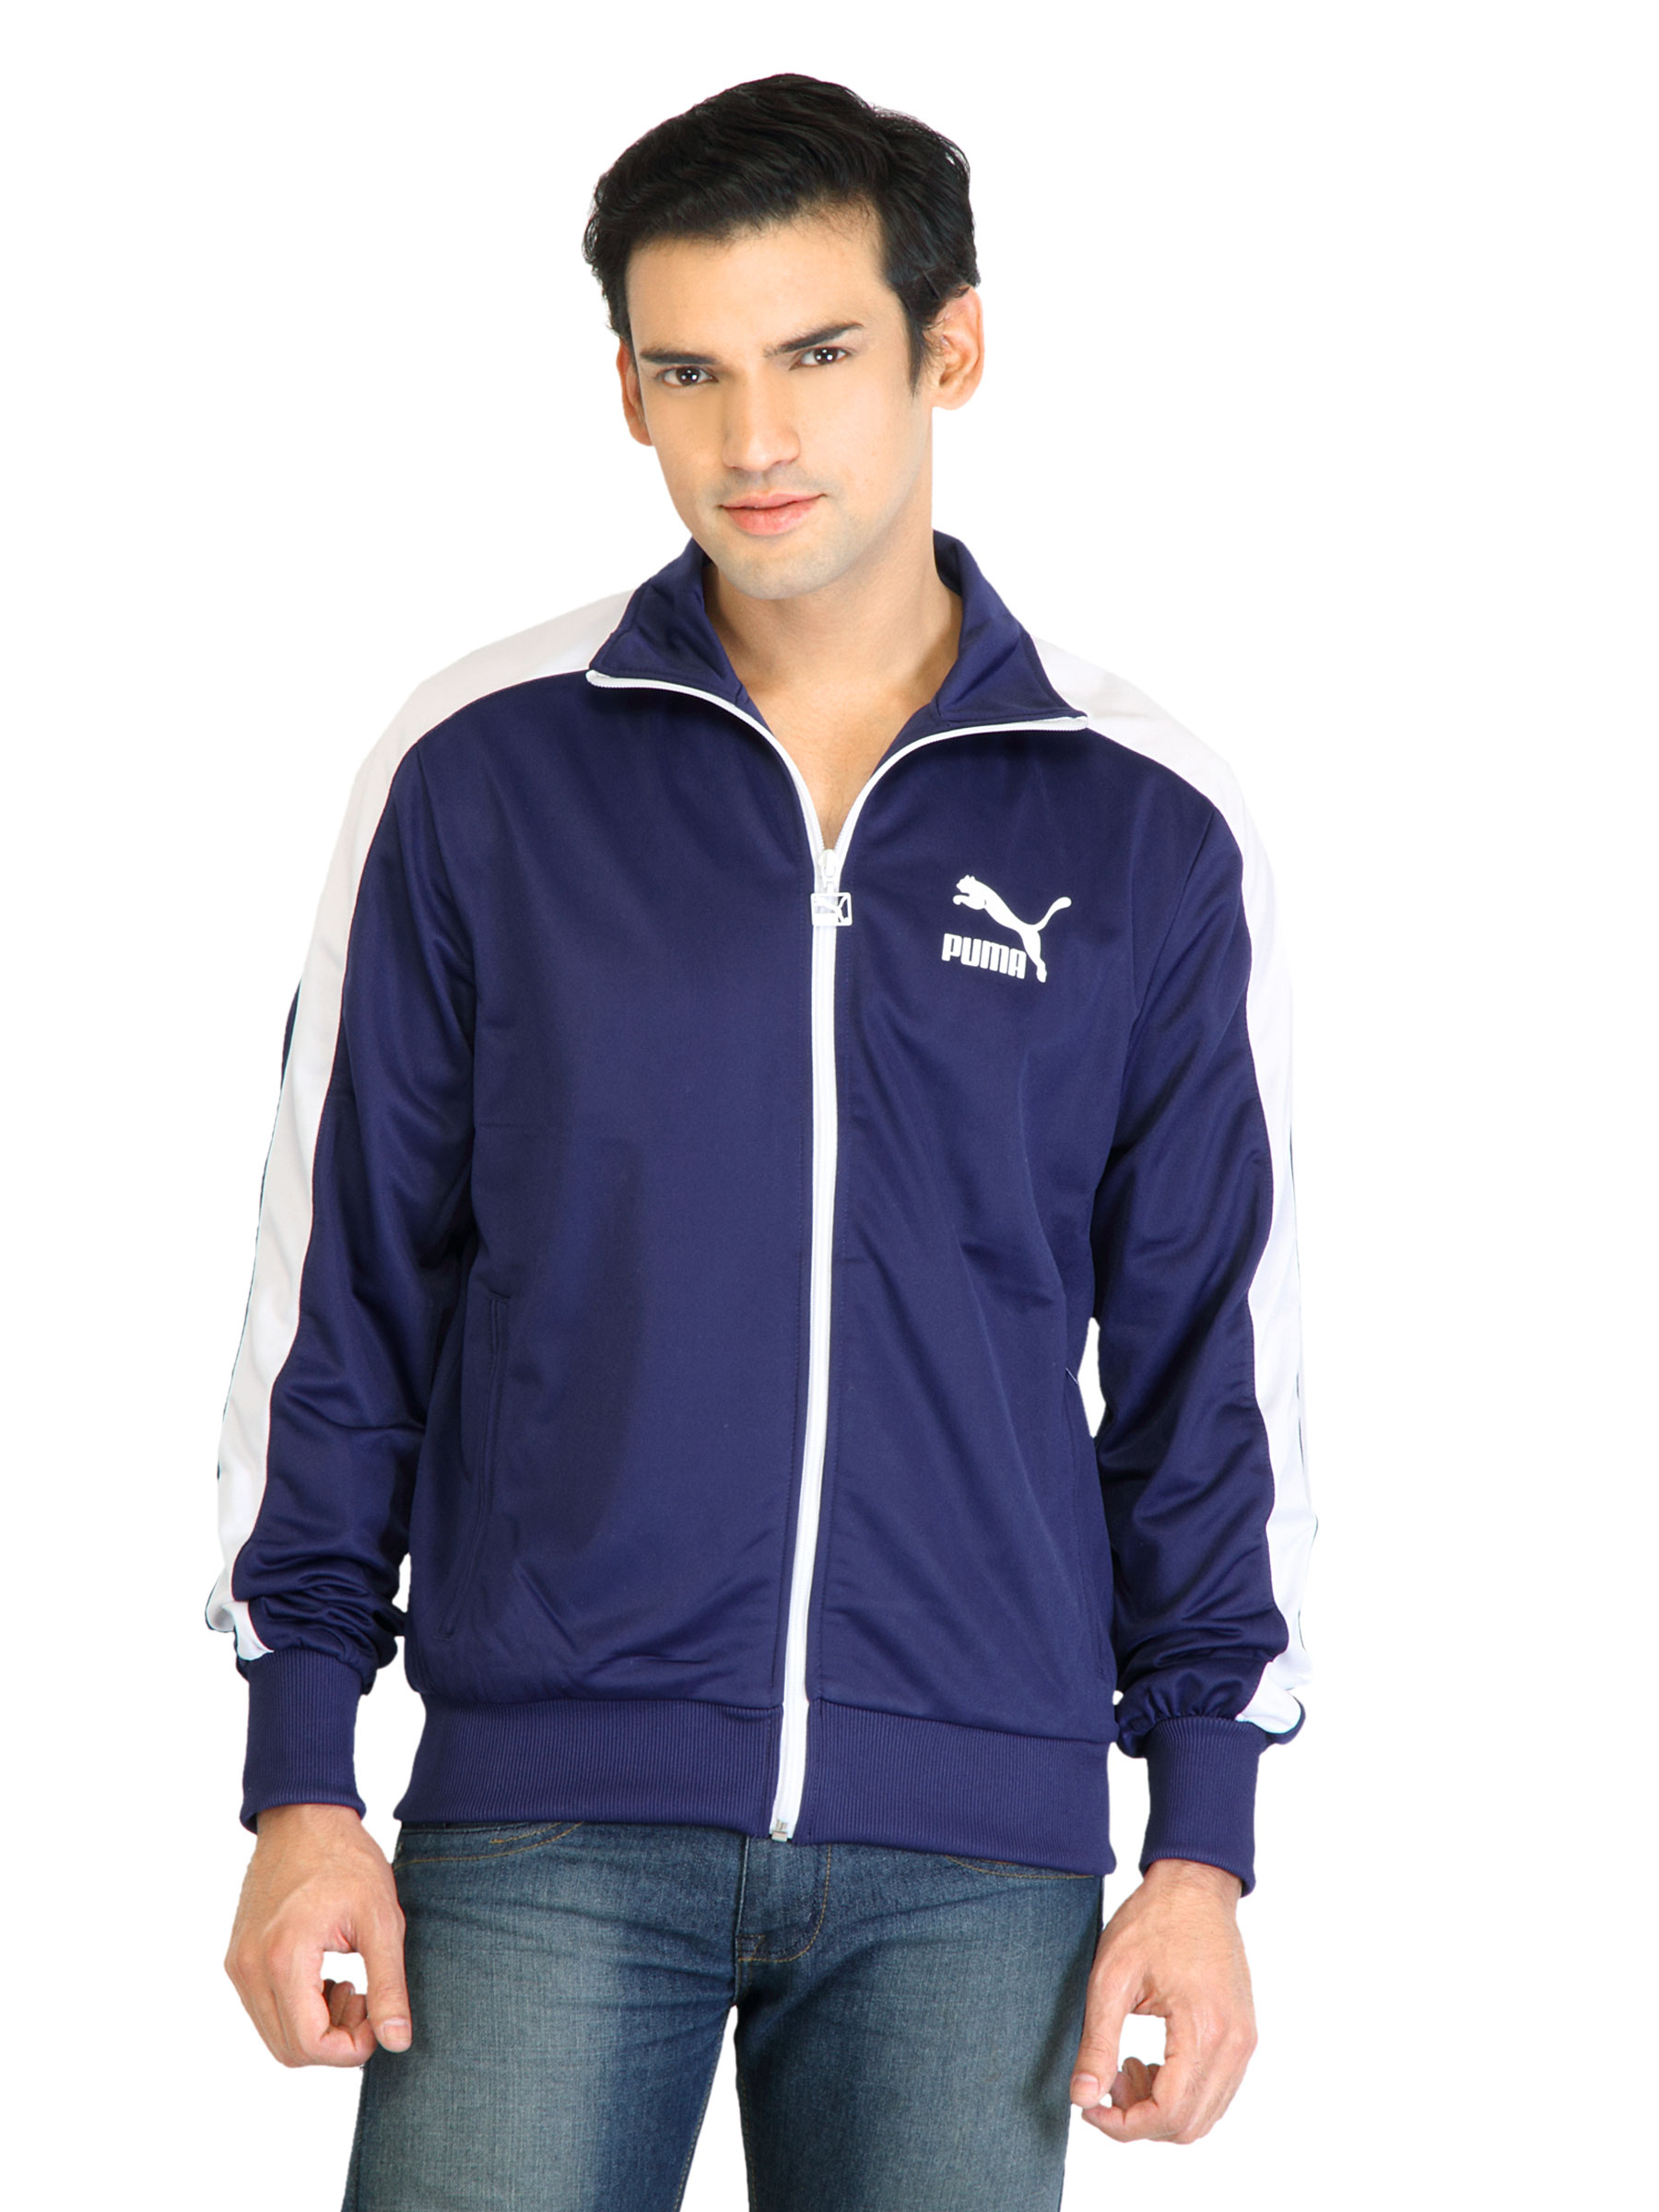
Puma Men Heroes Navy Blue Jackets
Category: Apparel / Topwear / Jackets
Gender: Men
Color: Navy Blue
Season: Fall 2011
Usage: Sports